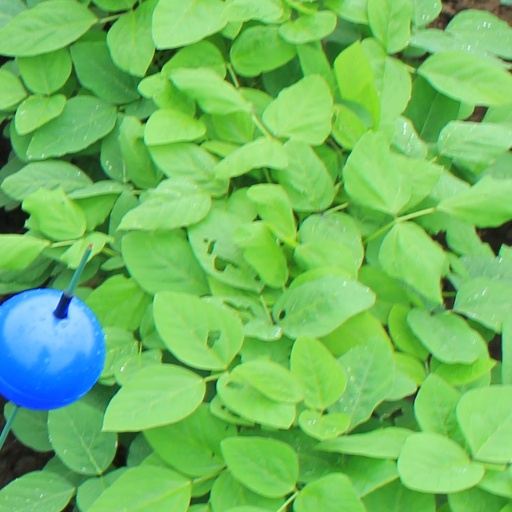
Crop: soybean